Miguelist

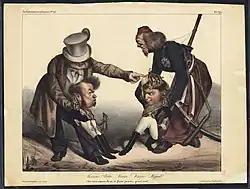
A period cartoon, showing the conflict between the "Two Brothers", as children, supported and instigated, respectively, by the French King Louis Philippe I, representing the liberal side, and Czar Nicholas I of Russia, representing the anti-liberalist Holy Alliance

In the history of Portugal, a Miguelist is a supporter of the legitimacy of the king Miguel I of Portugal and his descendants.